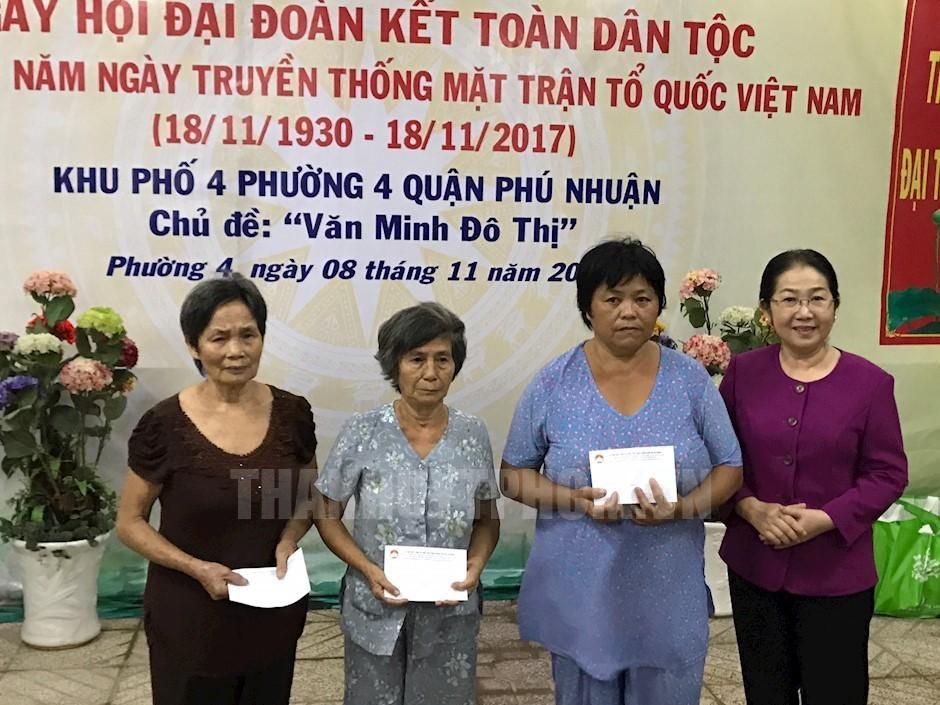
có ba người phụ nữ đang cầm phong bì và một người phụ nữ không cầm phong bì